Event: Nepal Earthquake
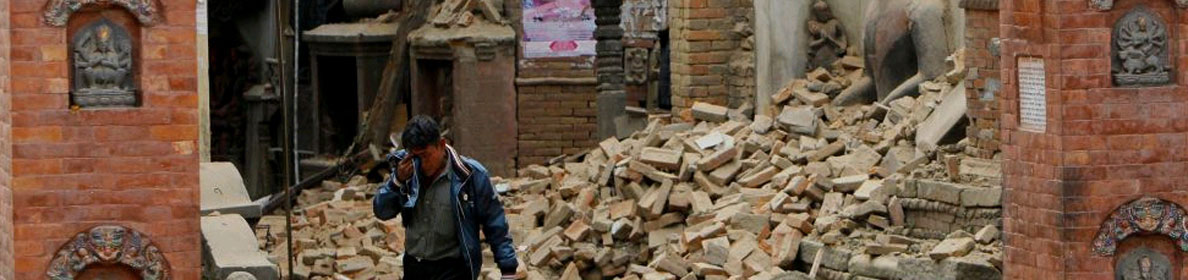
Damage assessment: damage